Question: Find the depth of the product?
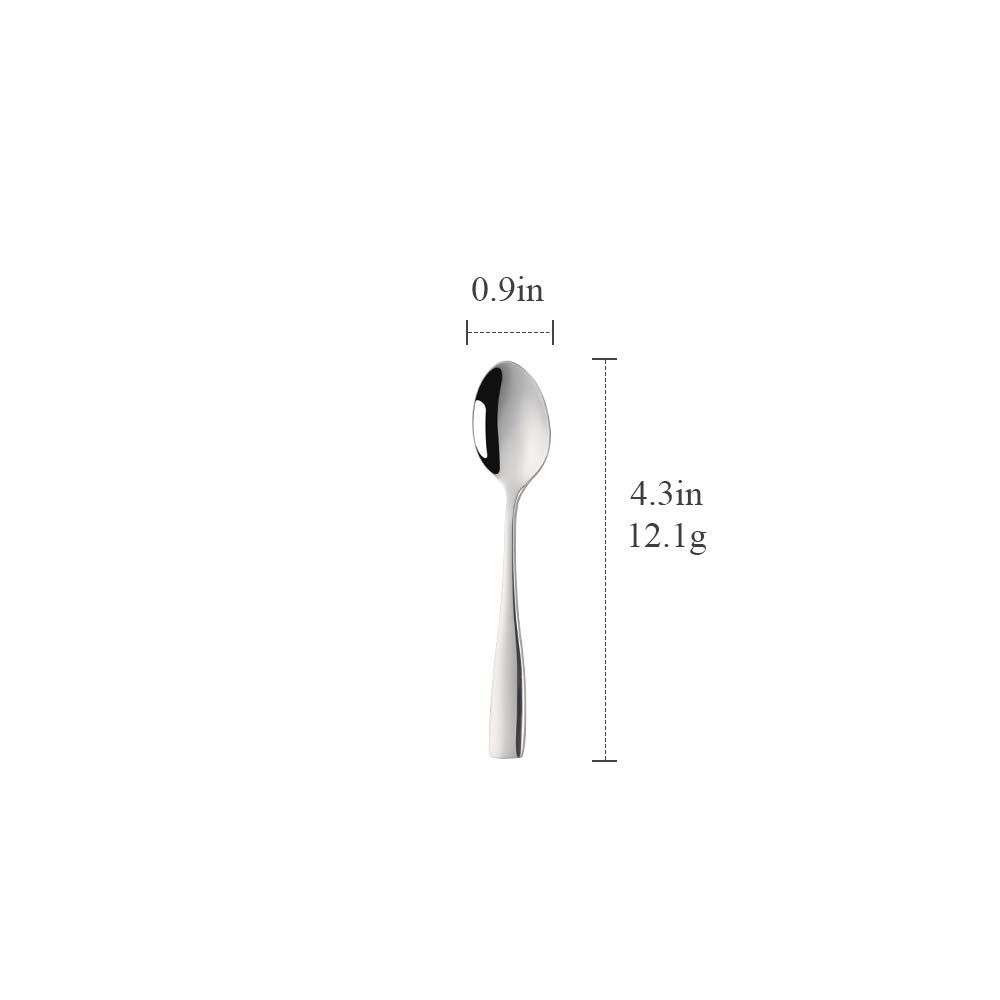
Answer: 4.3 inch